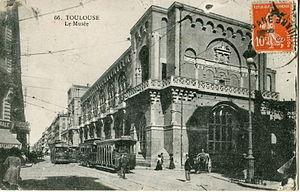
Carte postale ancienne éditée par Clément Frères, n°66
L'ancien tramway de Toulouse est un réseau de tramway urbain à traction hippomobile puis électrique, qui fonctionna entre 1862 et 1957, dans la ville française de Toulouse et dans ses environs.